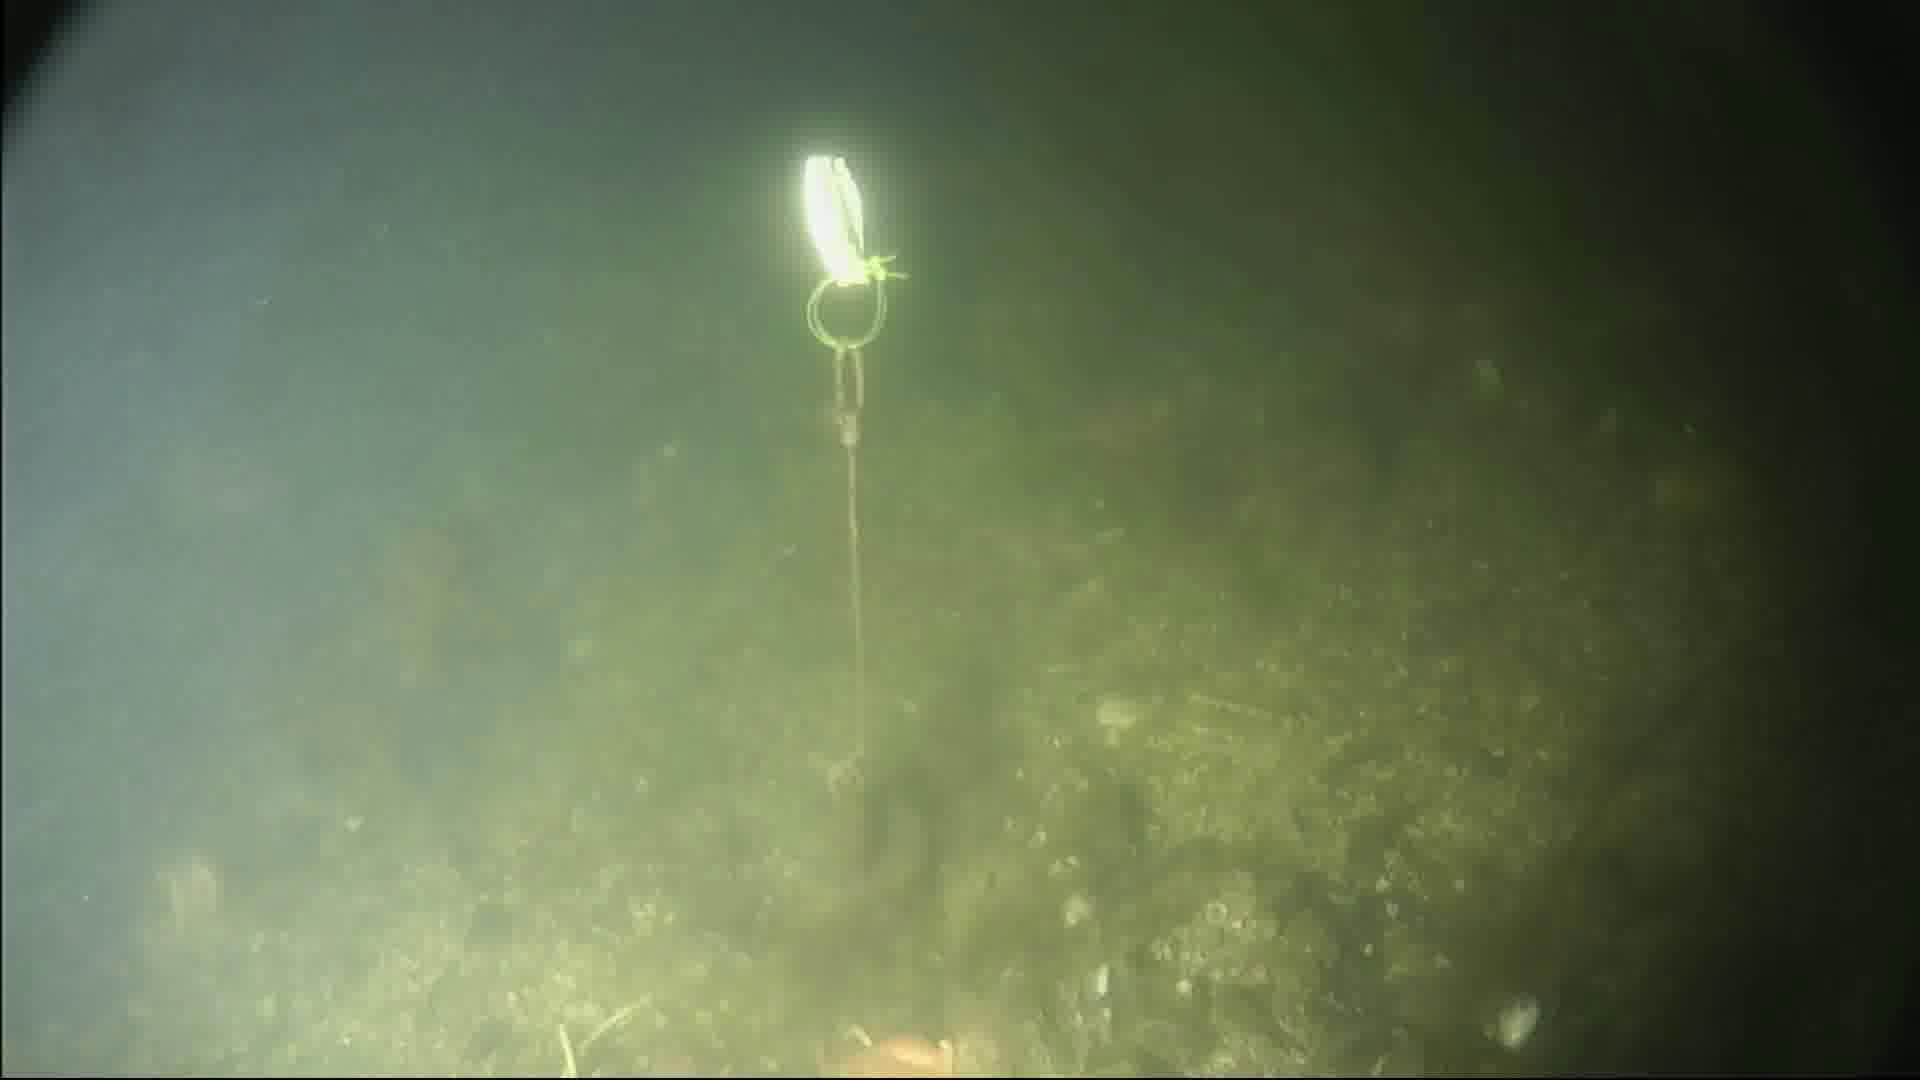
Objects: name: starfish